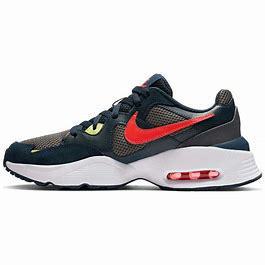
Brand: Nike
Model: Air Max Fusion